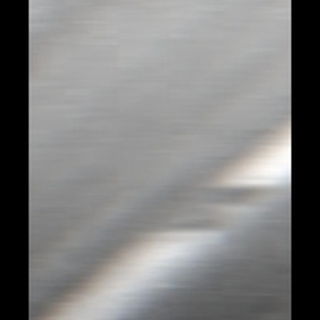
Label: sugarcane_red_rot